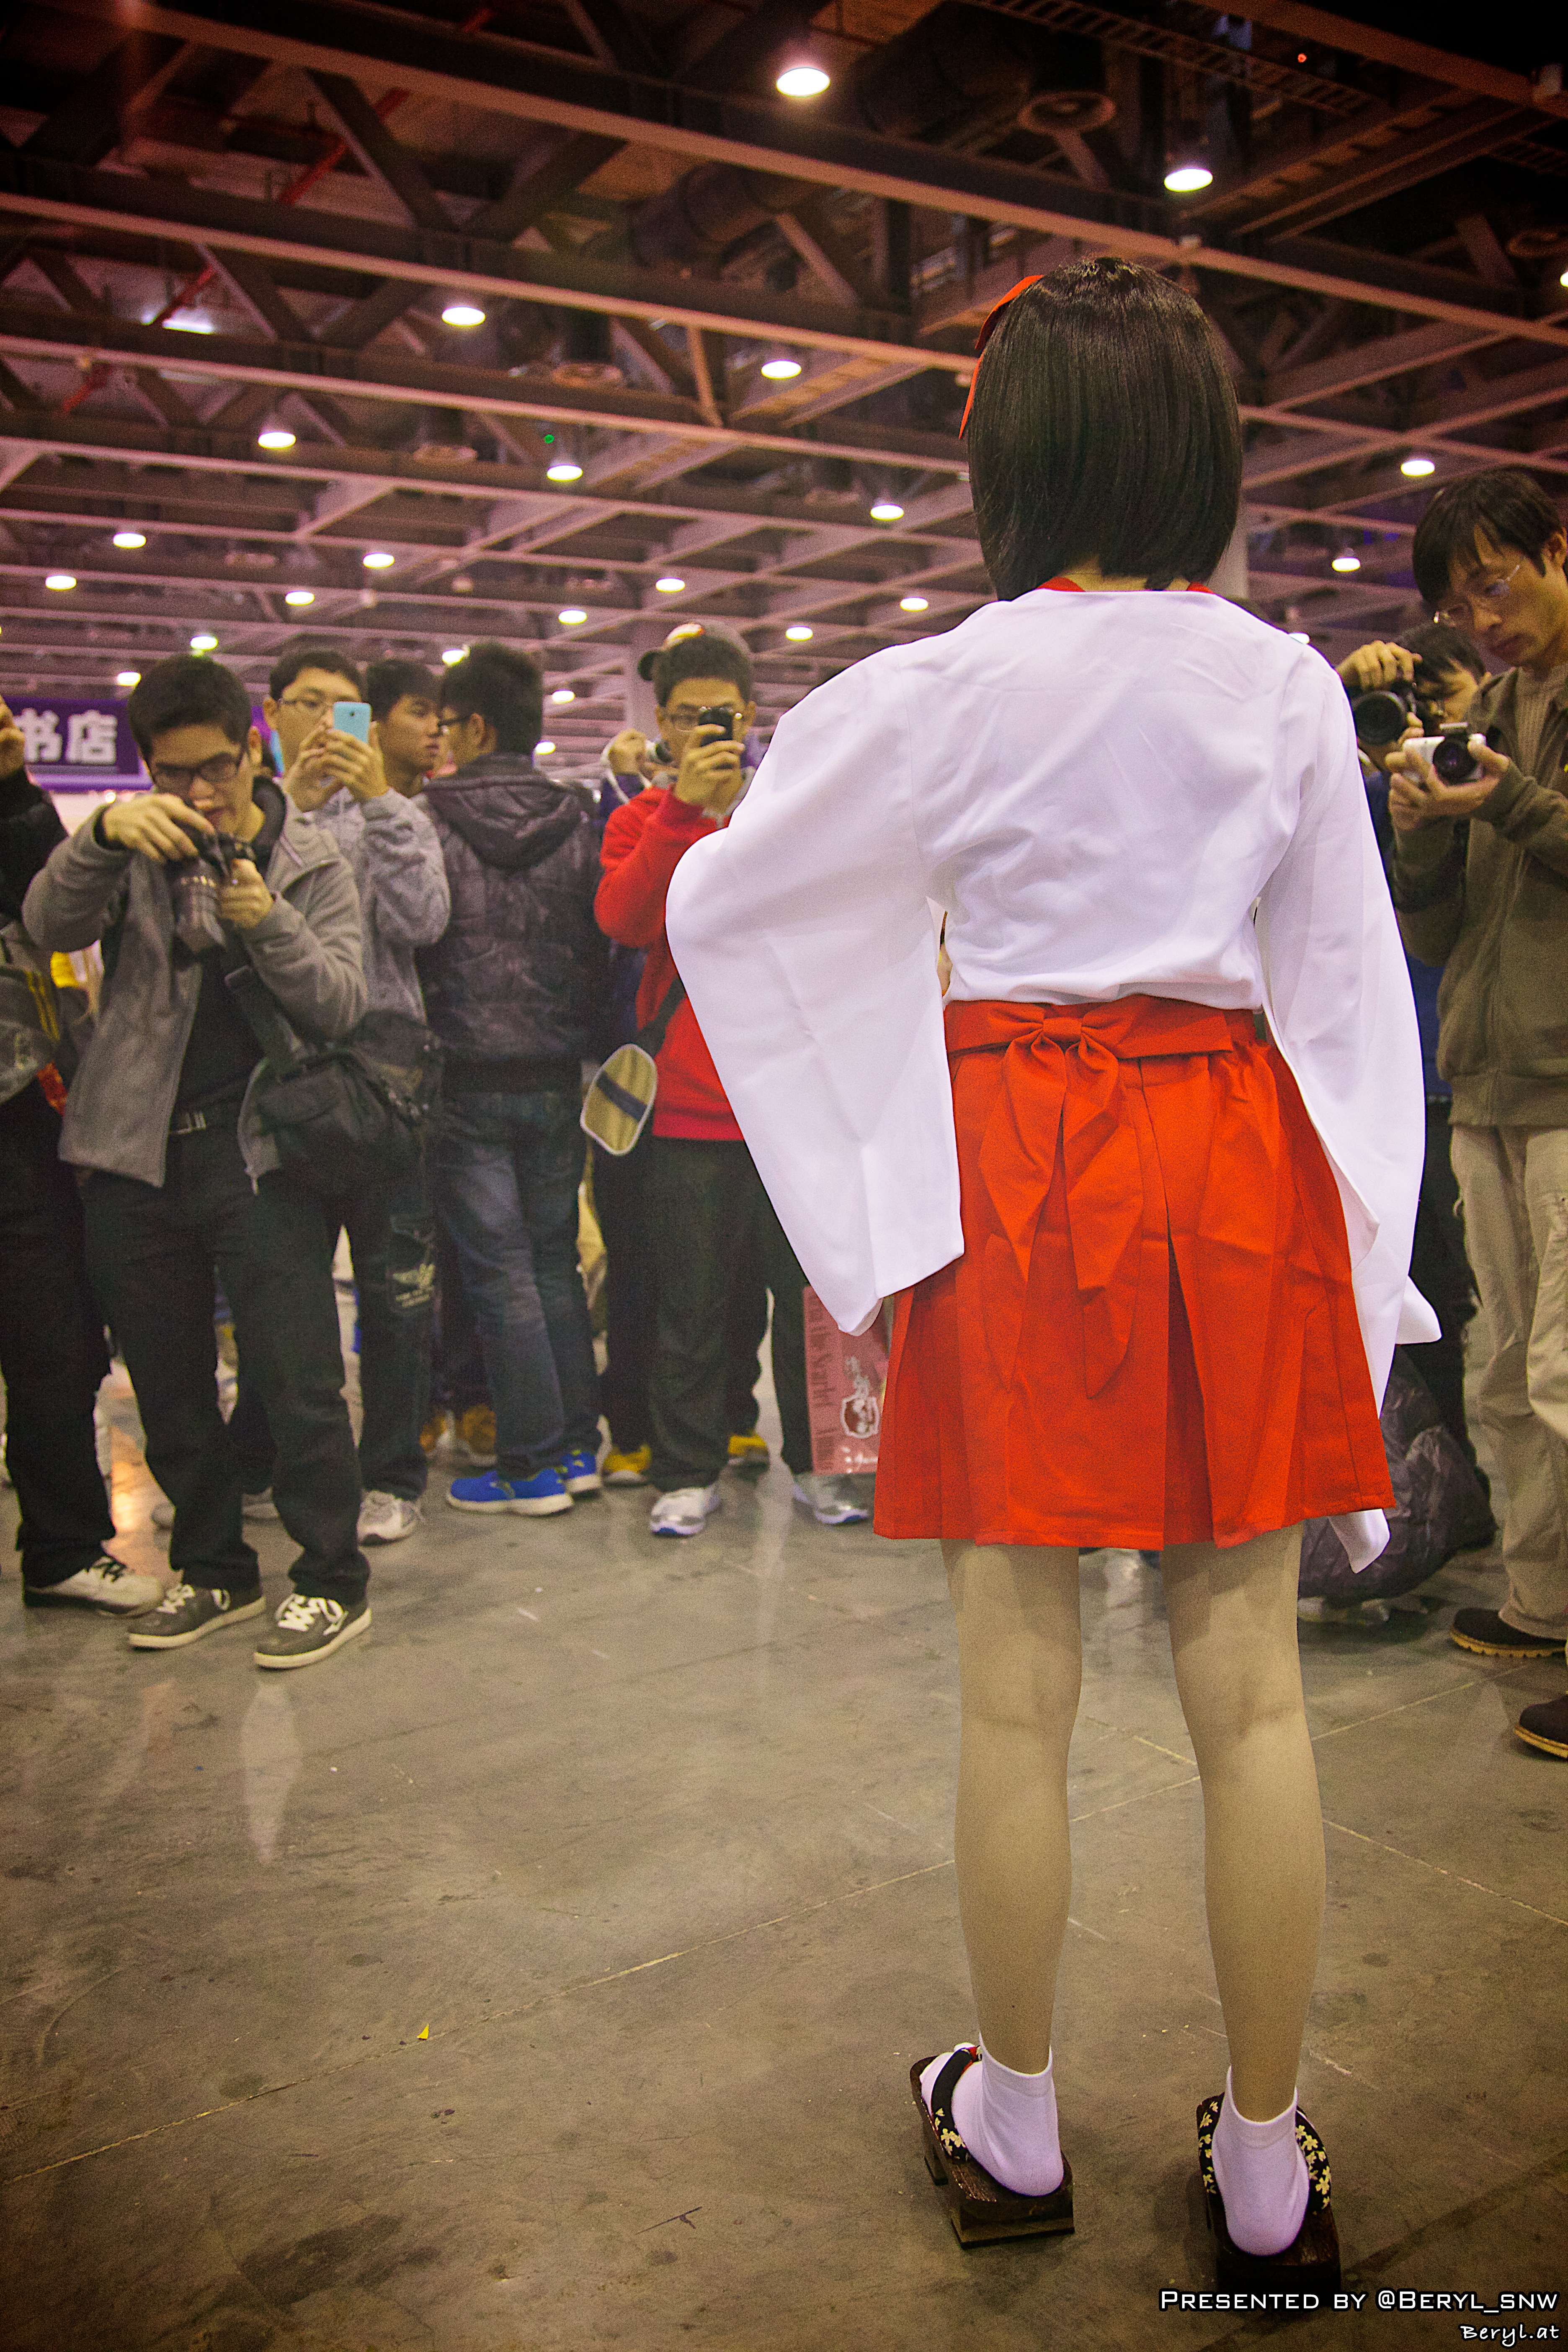
girl, game, play, boy, fashion, clothing, cosplay, girls, performance, boys, gun, canton, maid, costume, anime, acg, cos, coser, costumeplay, fair, convention